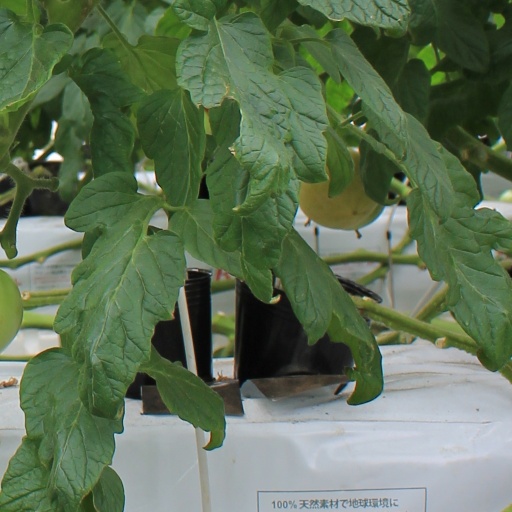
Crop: tomato